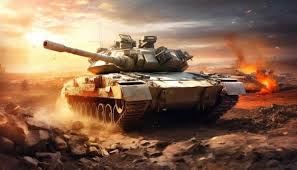
Label: T-90